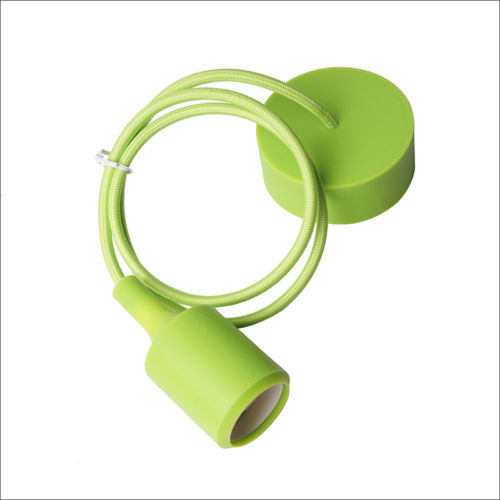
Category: lamp